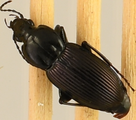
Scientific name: Pterostichus trinarius
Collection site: Blandy Experimental Farm NEON (BLAN), plot BLAN_009